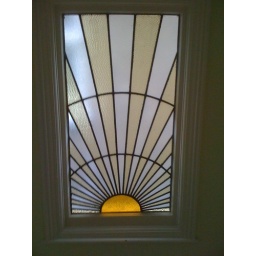
Pretty window in new house